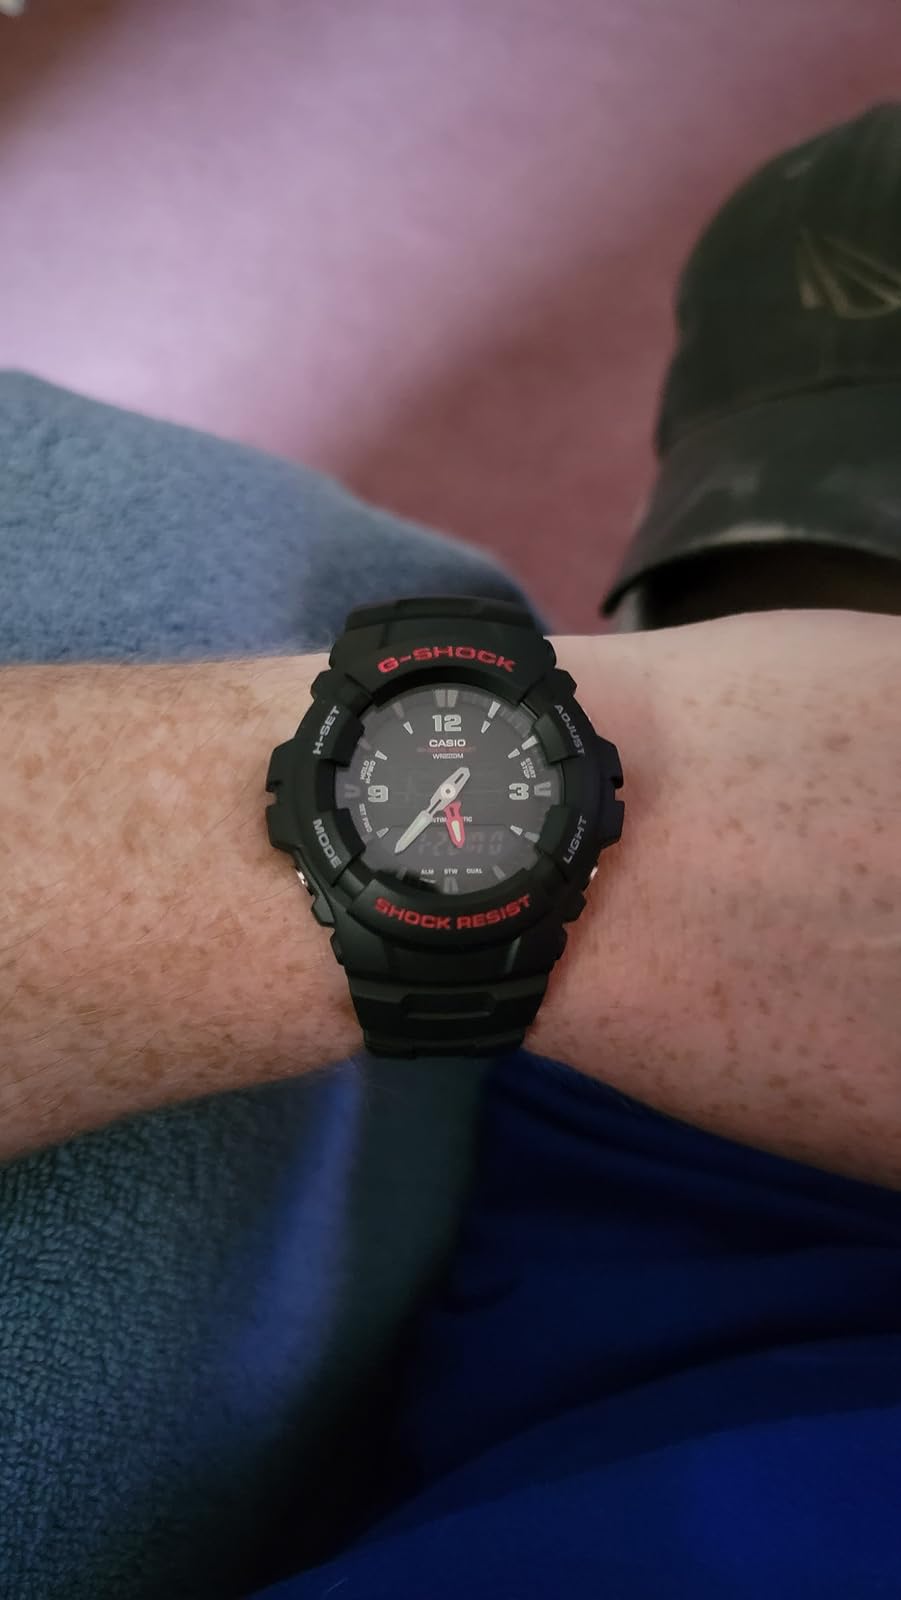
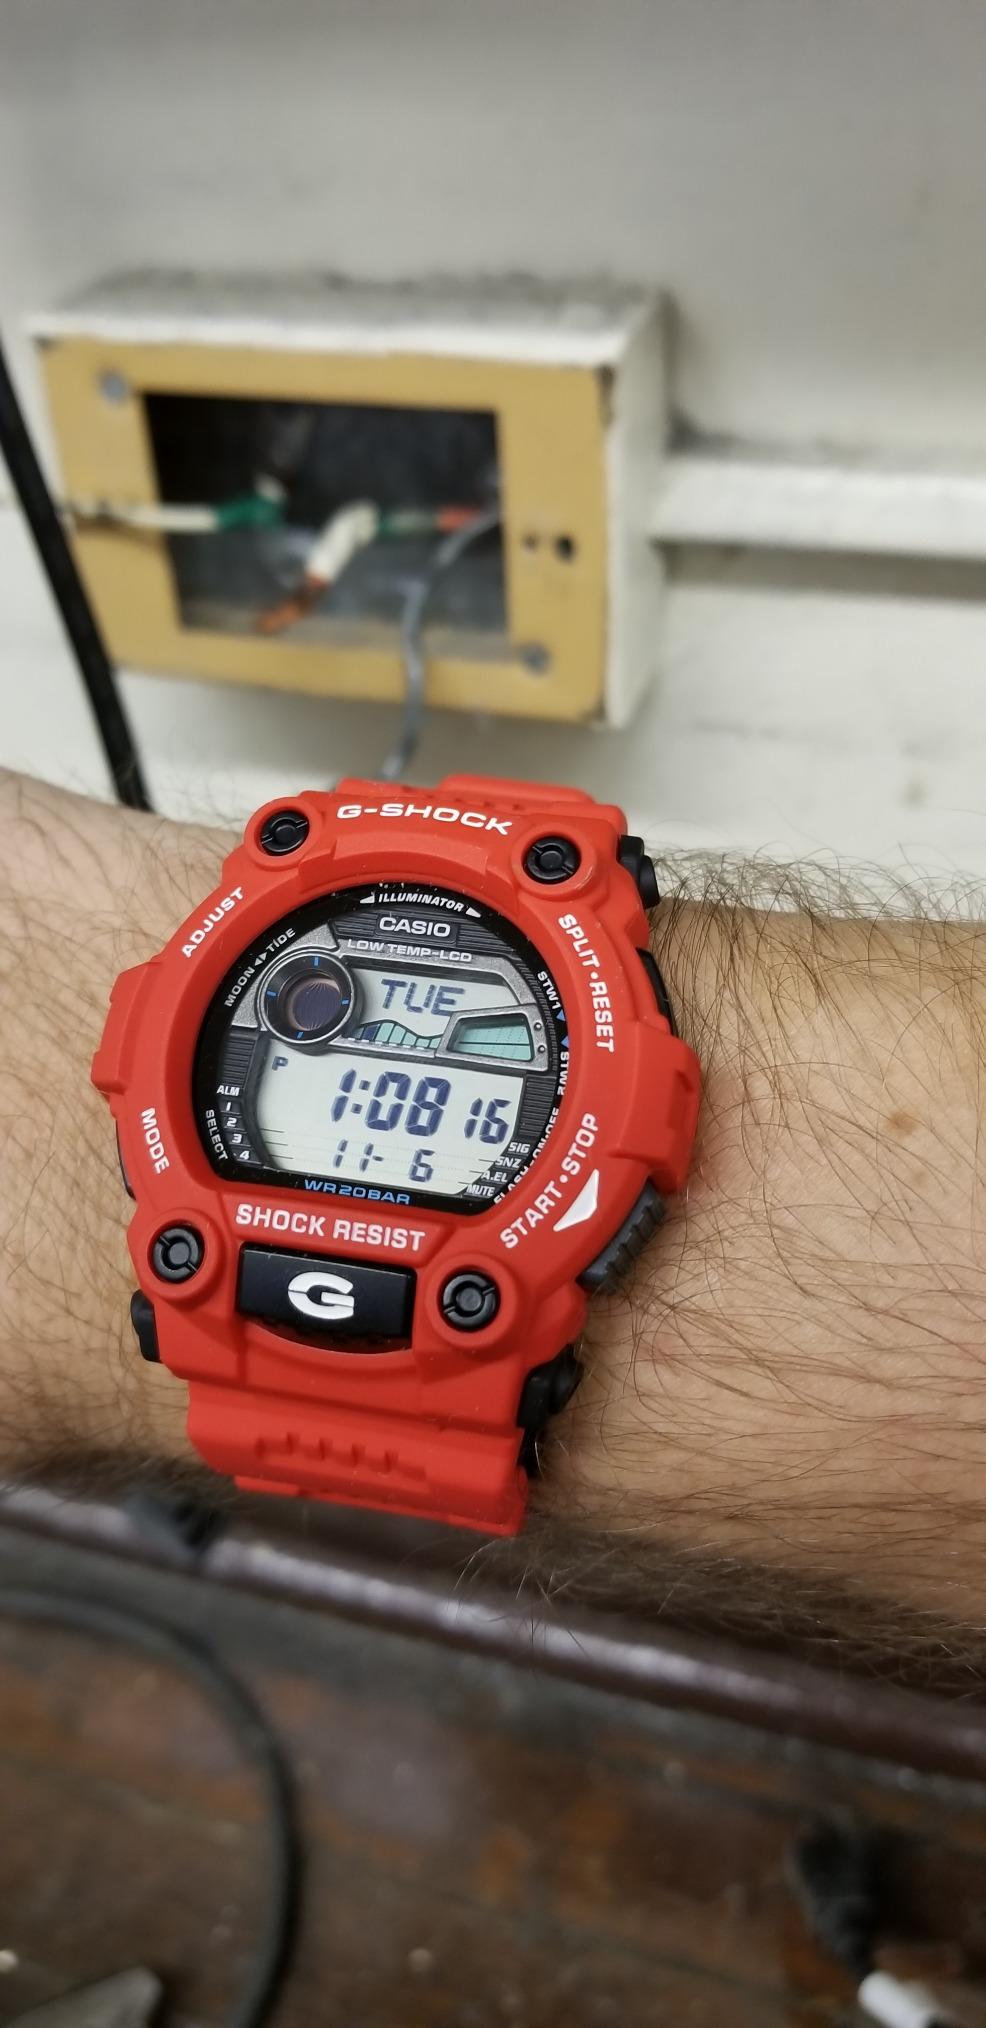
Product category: accessories_watch
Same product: no